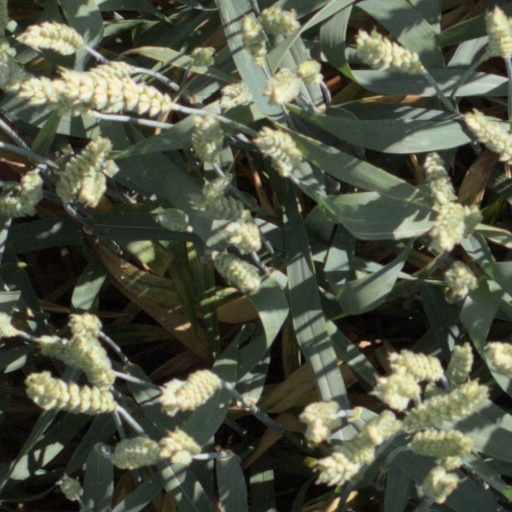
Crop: wheat